Harbor Freight Tools

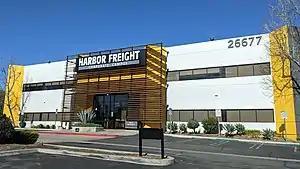
Harbor Freight Tools Corporate Headquarters in Calabasas, California

Harbor Freight Tools is headquartered in Calabasas, California. Harbor Freight has distribution space in Camarillo, California; Moreno Valley, California; Dillon, South Carolina; and Joliet, Illinois. It closed a distribution facility in Oxnard, California, in early 2013.